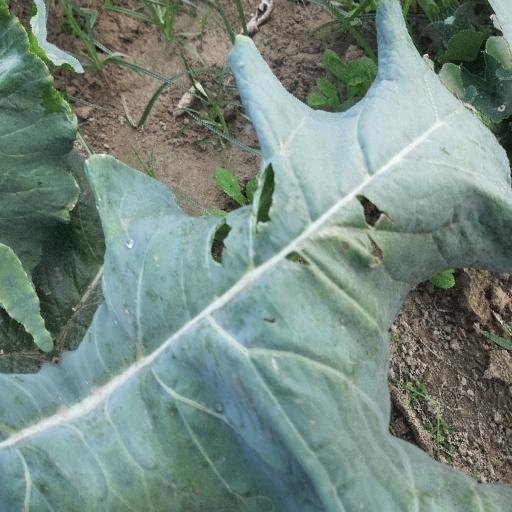
Label: Black Rot